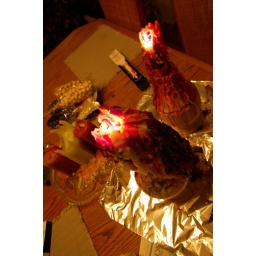
A tradition in the Warren household is to burn one drip candle each year on the same bottle of chianti.